Rachel Hardy

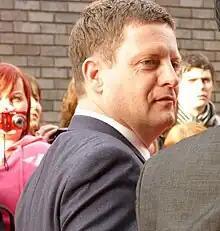
Executive producer Bryan Kirkwood (pictured) brought in the Nightingale family to create a sense of community on the soap.

On 21 September 2015, it was announced that six new cast members would be joining the cast of "Hollyoaks" as the Nightingale family as part of a "shake-up". The Nightingales were labelled as an "exciting new family" that would take over the running of the local pub The Dog in the Pond. One of the members was Rachel Hardy, portrayed by Jennifer Brooke, who arrives with her fiancé Nathan Nightingale (Jared Garfield), Nathan's siblings Ellie (Sophie Porley) and Alfie Nightingale (Richard Linnell), their father Mac Nightingale (David Easter), who had already appeared on the soap as a guest earlier that year, and Mac's girlfriend Neeta Kaur (Amy Maghera). Easter teased that the family would be moving in with "a bit of a bang" and that there would be drama due to Mac still being married to established character Cindy Cunningham (Stephanie Waring). "Hollyoaks" executive producer Bryan Kirkwood explained that he had introduced the family to "create a sense of community" in the soap, adding, "We're delighted with the Nightingales. They're a family of warm, rich, loving characters - a very positive group. What we're keen for them to do is to make friends and for them to reach out and cross over with different clans". To promote the family, "Hollyoaks" released a series of videos titled "Meet the Nightingales" to explore the characters and their portrayers.